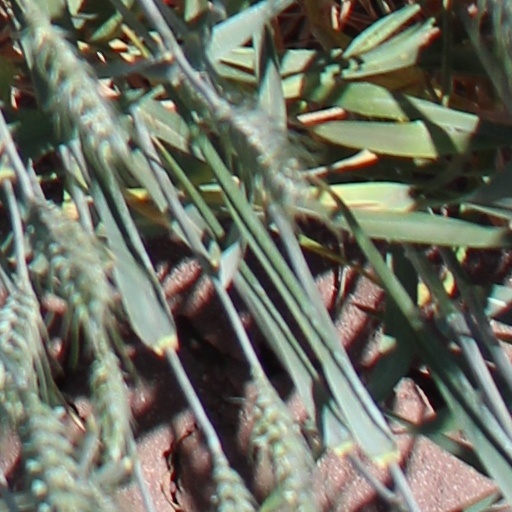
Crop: wheat